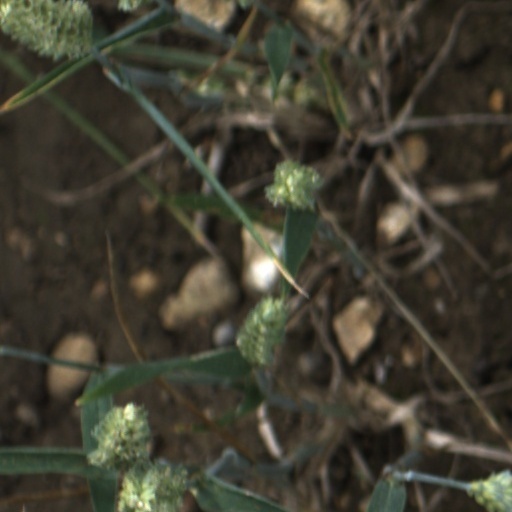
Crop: wheat